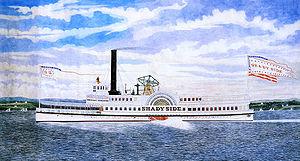
La Black Star Line est une compagnie maritime créée par Marcus Garvey.